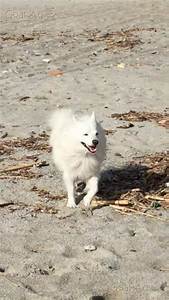
Label: dog